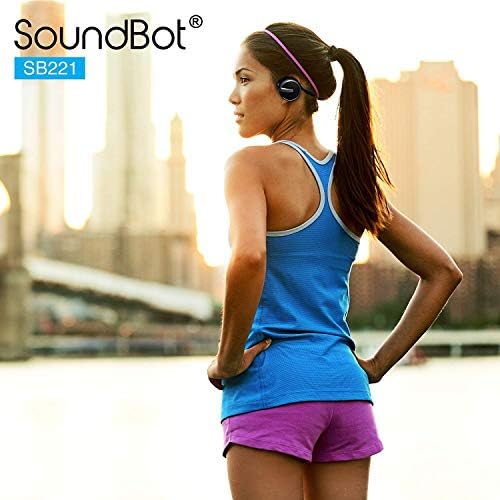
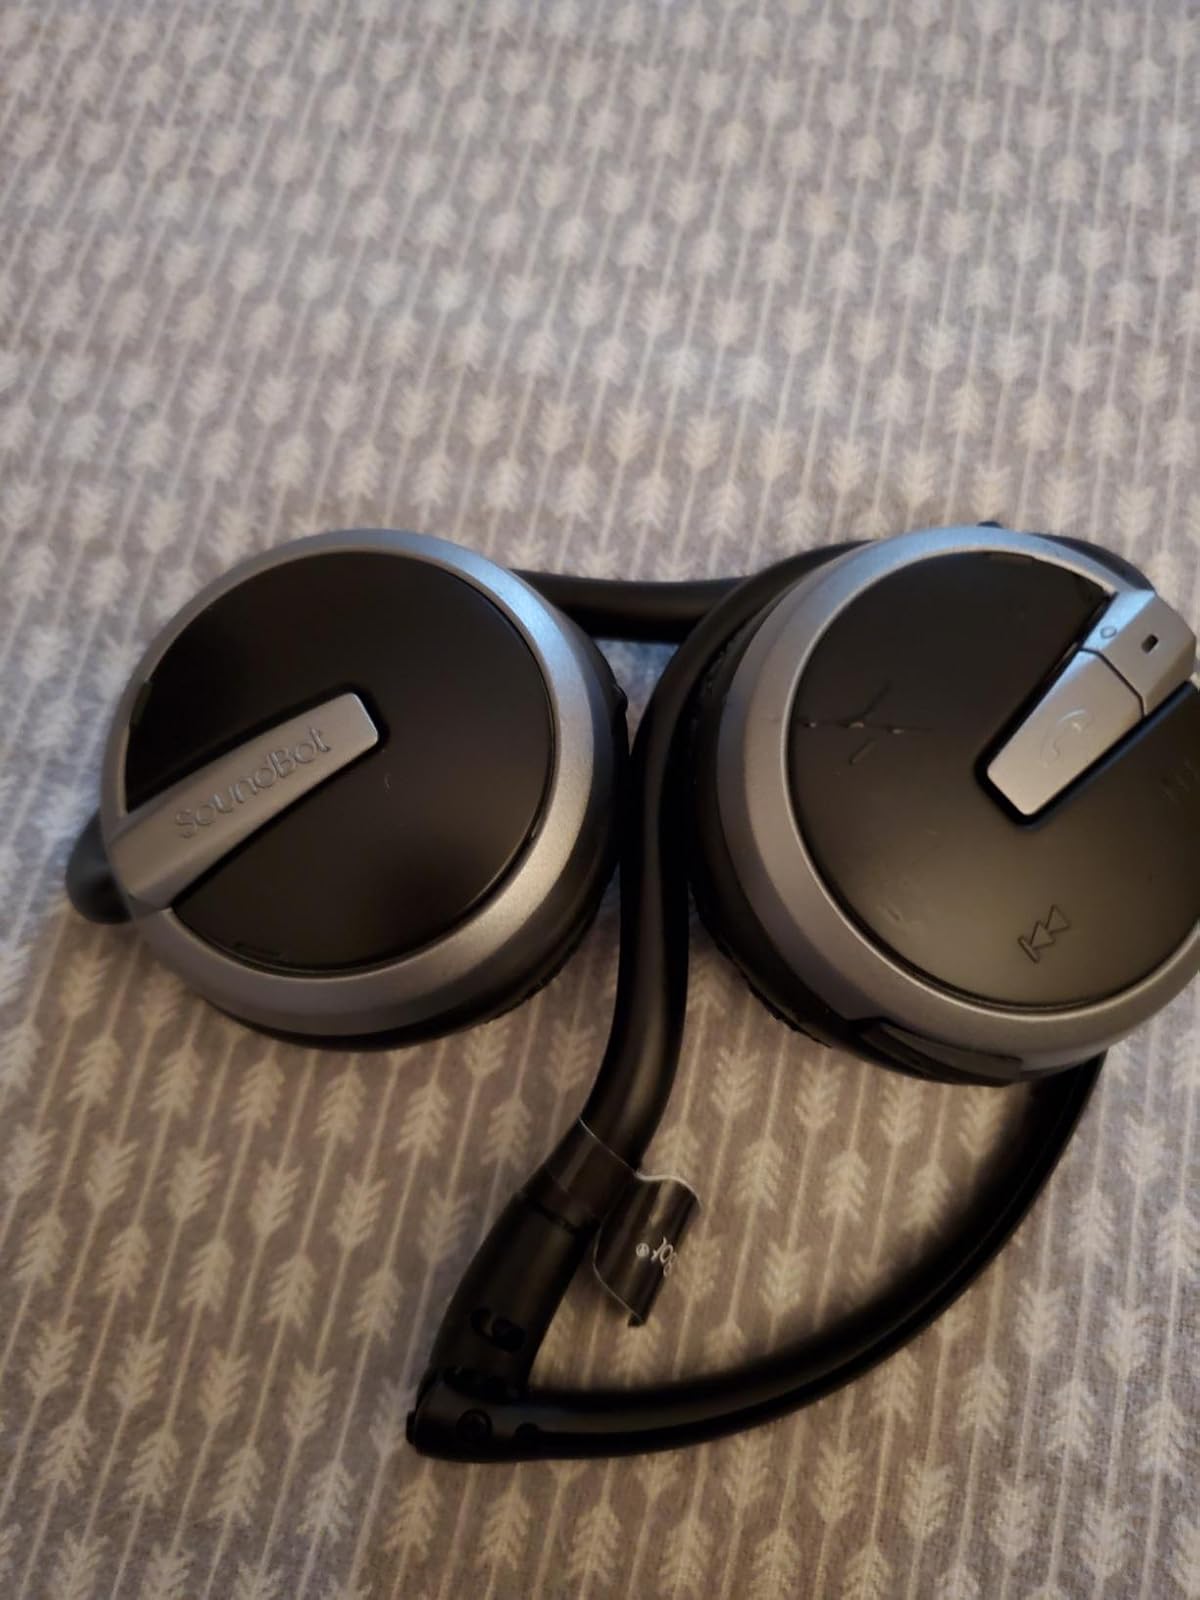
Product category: headphones
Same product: yes